Grudge: The Revolt of Gumiho

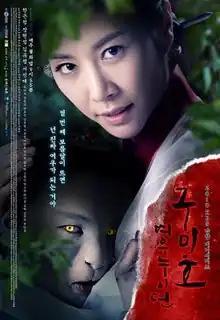
Promotional poster

Grudge: The Revolt of Gumiho is a 2010 South Korean television series starring Han Eun-jung, Jang Hyun-sung, Kim Yoo-jung and Seo Shin-ae. It aired on KBS2 from July 5 to August 24, 2010 on Mondays and Tuesdays at 21:55 for 18 episodes.